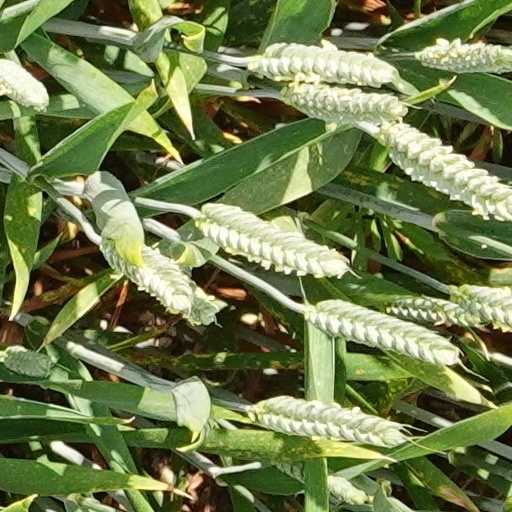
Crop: wheat